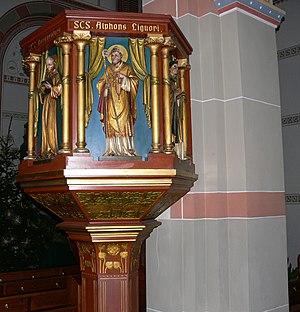
Alphonse Marie de Liguori est un prélat, fondateur de la congrégation du Très Saint Rédempteur, reconnu saint et docteur de l'Église par l'Église catholique.